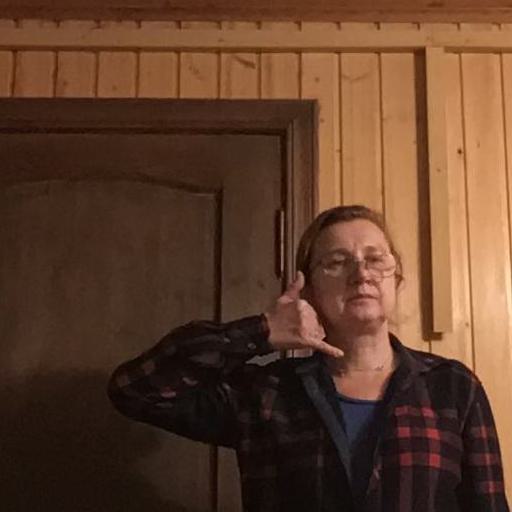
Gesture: call